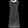
Label: Dress